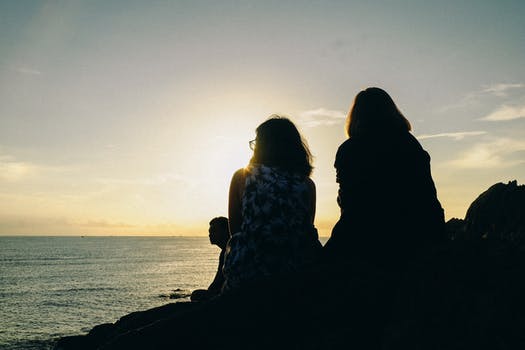
Label: No Watermark